Question: Please indicate a possible affordance area of the knife that can be used for holding
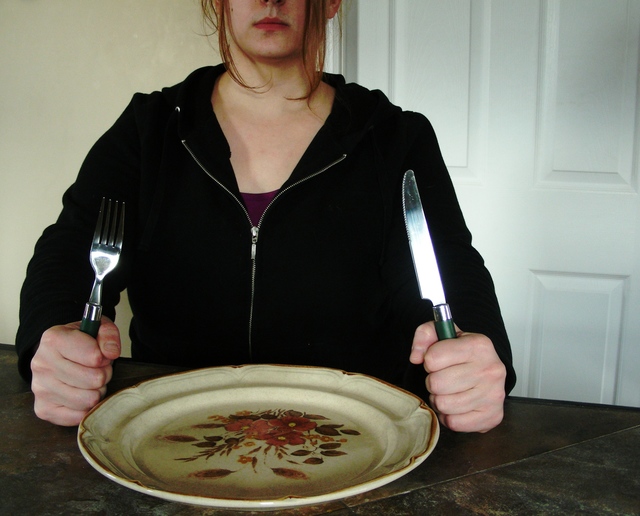
Answer: [431.5, 304, 479.5, 439]